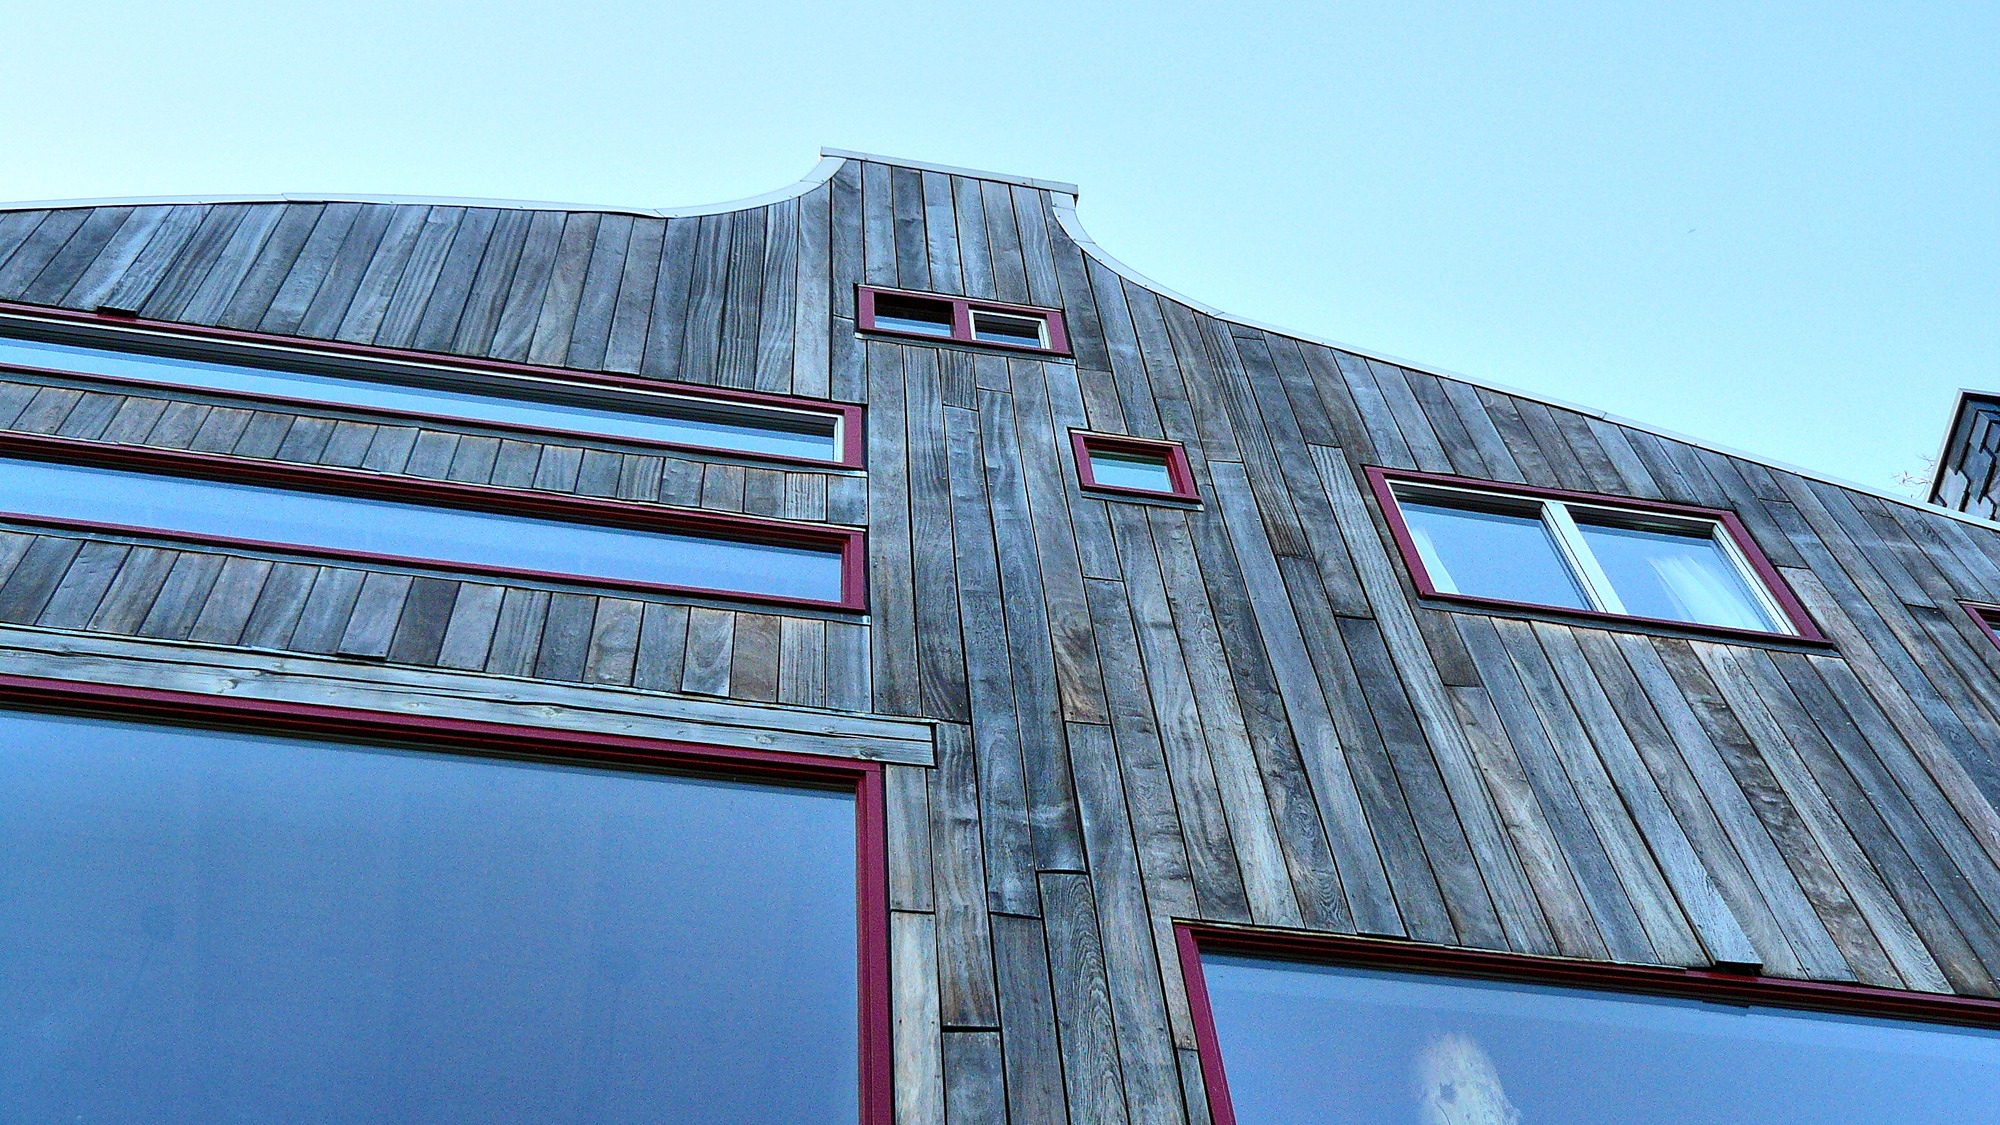
architecture, structure, sky, wood, house, window, roof, building, skyscraper, urban, wall, reflection, facade, blue, professional, modern, tower block, netherlands, wooden, shape, urban area